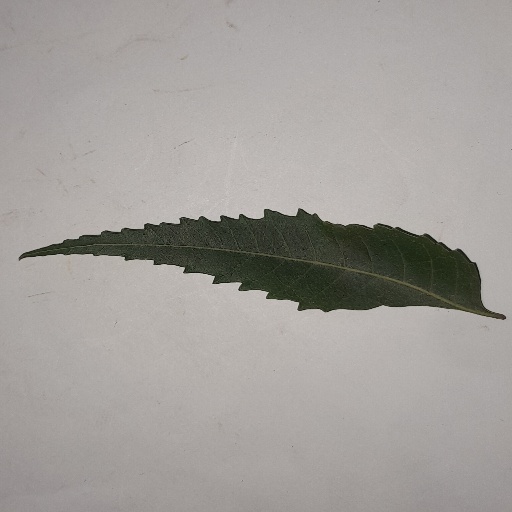
Species: Neem
Leaf condition: Healthy Leaf